Ambrose

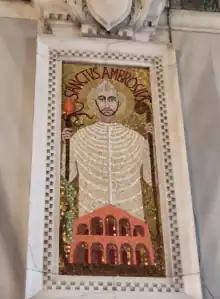
Mosaic of Ambrose, in Westminster Cathedral, London

After the Massacre of Thessalonica in 390, Theodosius made an act of public penance at Ambrose's behest. Ambrose was away from court during the events at Thessalonica, but after being informed of them, he wrote Theodosius a letter. In that still-existing letter, Ambrose presses for a semi-public demonstration of penitence from the emperor, telling him that, as his bishop, he will not give Theodosius communion until it is done. Wolf Liebeschuetz says "Theodosius duly complied and came to church without his imperial robes, until Christmas, when Ambrose openly admitted him to communion".